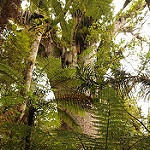
Scene: Outdoor